Regency of Algiers

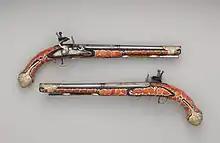
Two flintlock pistols inlaid with salmon-colored coral

Baba Mohammed ben-Osman became in 1766 and ruled over a prosperous Algiers for 25 years until he died in 1791. He built fortifications, fountains and a municipal water supply; he also strengthened the navy, kept the janissaries in check and developed trade. The Algerian historian Nasreddin Saidouni reports that the placed in the state treasury 200,000 Algerian gold sequins (or sultani) that he had saved from his salary during the Spanish attacks on Algiers. His governor of Constantine, Salah , re-asserted Regency authority as far south as Touggourt. During his rule, Algiers maintained its military superiority over its eastern and western neighbors.